Stella Street

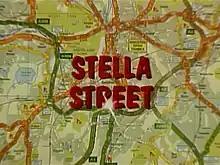

Stella Street is a British television comedy programme, originally screened in four series on BBC Two between 22 December 1997 and 11 December 2001. It takes the form of a mockumentary filmed on a camcorder, based on the fantastical premise that a group of British and American celebrities have all decided to move into Stella Street in Surbiton (actually Hartswood Road, London, W12).